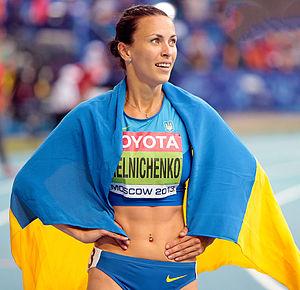
Hanna Anatoliïvna Kasyanova, née le 24 avril 1983 à Tbilissi en république socialiste soviétique de Géorgie, est une athlète ukrainienne, spécialiste de l'heptathlon. Elle était mariée au décathlonien William Frullani puis se remarie avec Oleksiy Kasyanov, vice-champion du monde en salle 2012 et 2016.